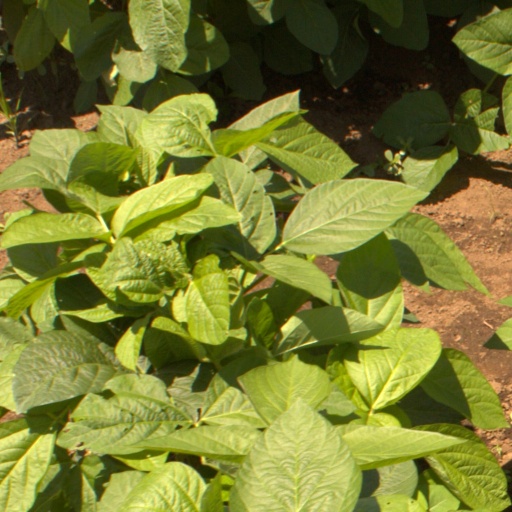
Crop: soybean